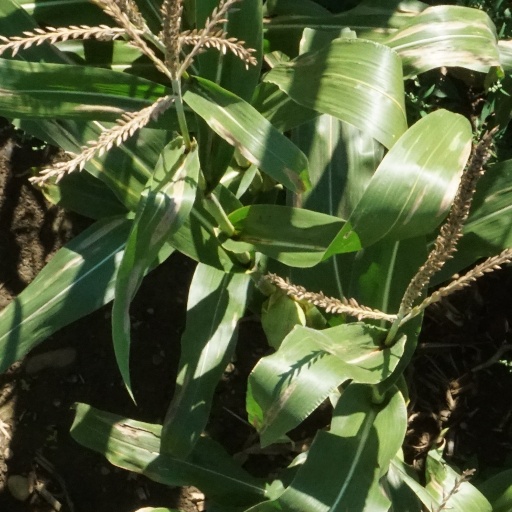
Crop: maize; corn